Masafumi Arima

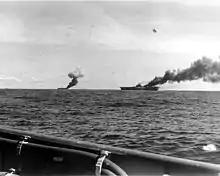
(left) and "Franklin" hit by "kamikazes", 30 October 1944

Arima was promoted to rear admiral on 1 May 1943. He was given a combat command on 9 April 1944, and was assigned the 26th Air Flotilla, based at Clark Air Base, on Luzon, in the Philippines. After the Battle of Leyte Gulf, at some date between 13 October and 26 October (accounts vary), Arima personally led an air attack against U.S. Navy Task Force 38 in the Aerial Battle of Taiwan-Okinawa. Before taking off in a Mitsubishi G4M "Betty" twin-engine bomber, he allegedly removed his rank and other insignia, and declared his intention to not return alive. Although Arima indeed did not return, and some damage was caused to the "Essex"-class aircraft carrier , it is not clear that the damage was from a planned suicide attack, and some accounts state that none of Arima's formation reached their targets. However, this may have been a propaganda fabrication after the event.